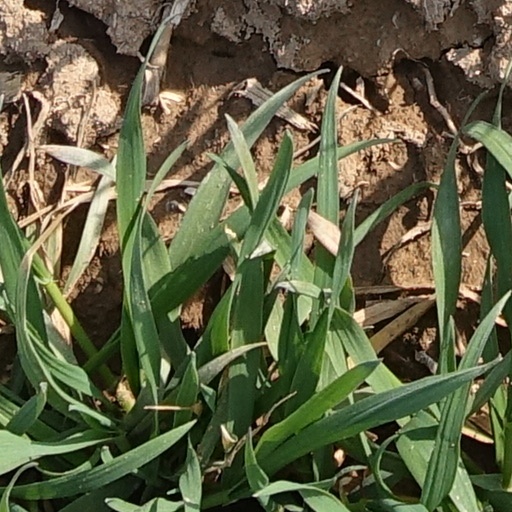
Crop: wheat